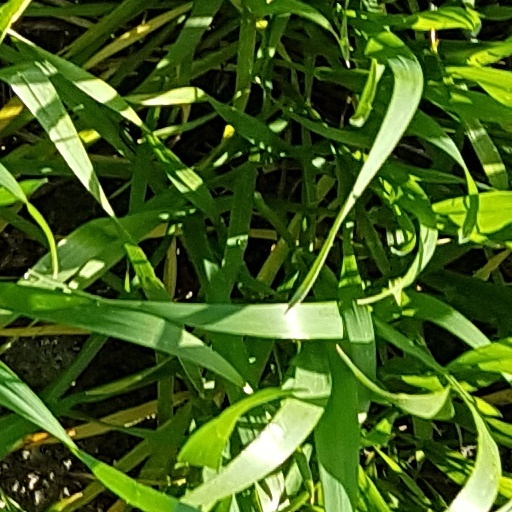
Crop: wheat